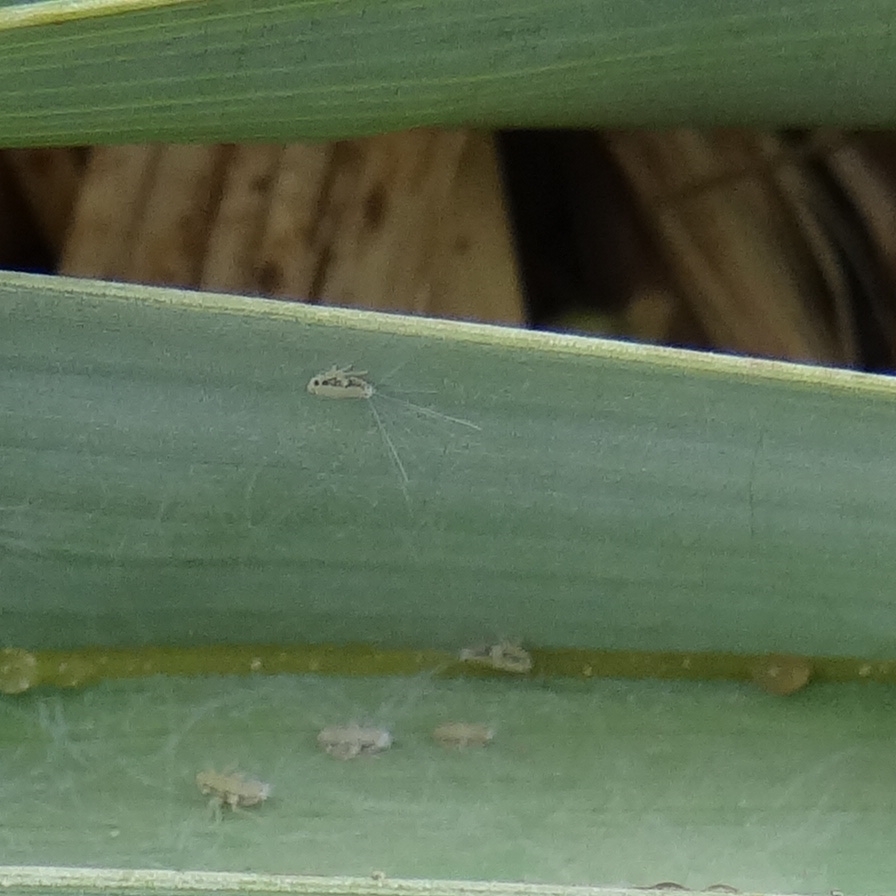
Label: Dubas